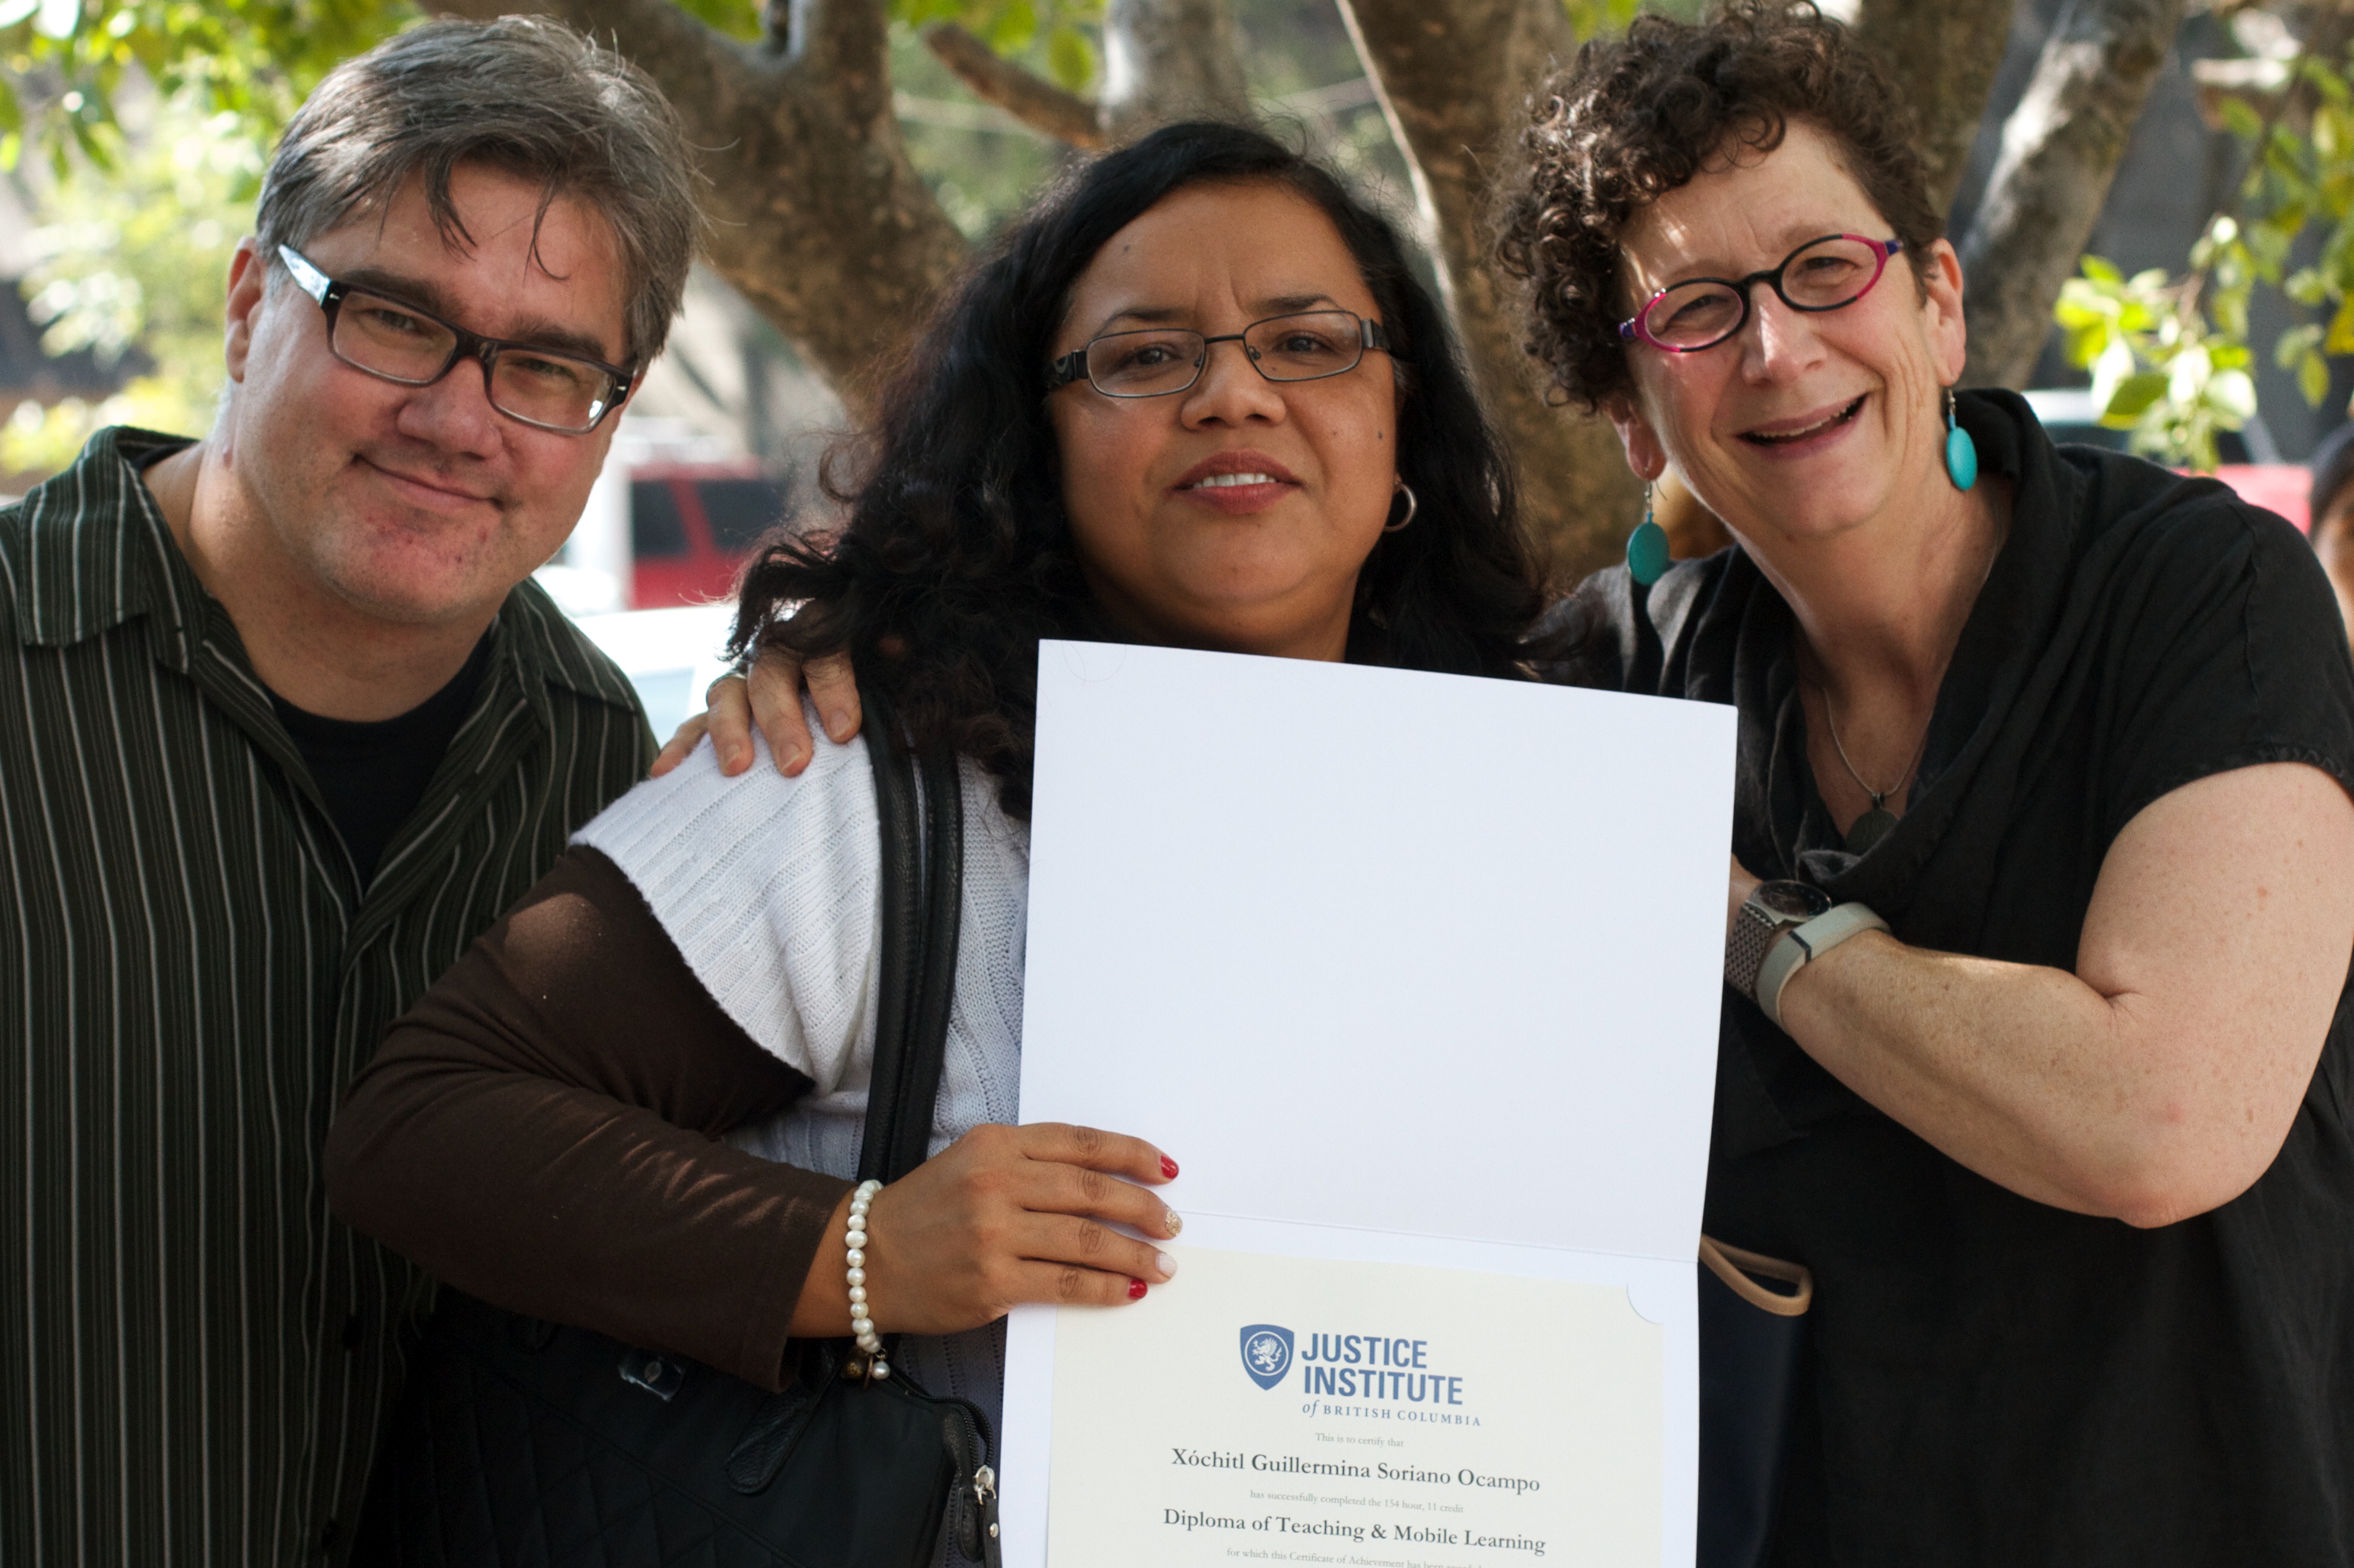
community, udgagora